August Brömse

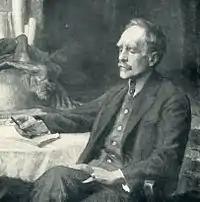
August Brömse; portrait by Franz Thiele

He was the son of Karl Johann Brömse, a decorative painter from Rostock. After an apprenticeship in his father's workshop, he received lessons at a private school in Berlin, operated by Adolf Schlabitz. From 1892, he attended the Academy of Arts, where he studied with Woldemar Friedrich, Christian Ludwig Bokelmann, and the animal painter, Paul Friedrich Meyerheim. He also took courses in anatomy from Rudolf Virchow. His artistic education was completed with private classes in etching and engraving, taught by Louis Jacoby.